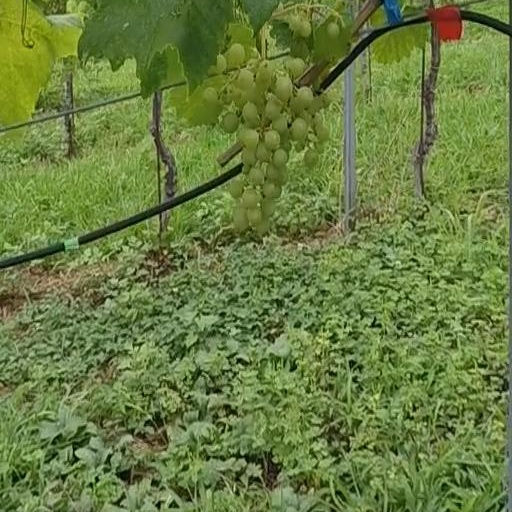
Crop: grape